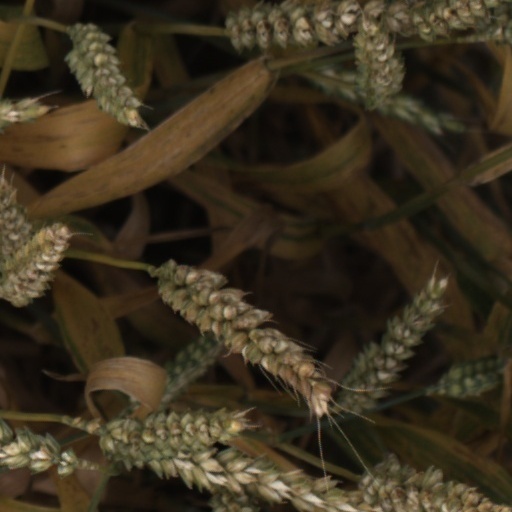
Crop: wheat